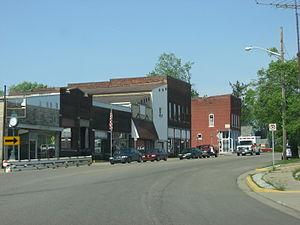
Lyons est une ville du comté de Greene, dans l'Indiana, aux États-Unis.